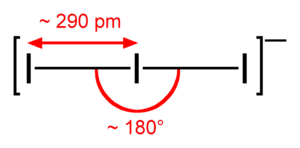
En chimie, triiodure peut désigner :